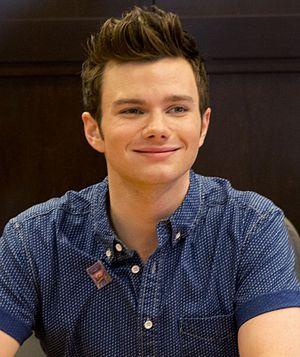
Chris Colfer est un acteur, scénariste et écrivain américain né le 27 mai 1990 à Clovis.